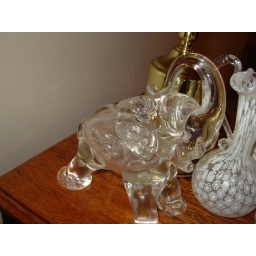
Vase with white flowers requested by Angie.